Shopping basket

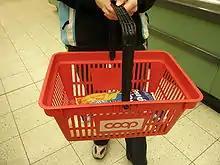
A shopping basket with items inside

A shopping basket is a basket provided by stores for shoppers to carry around items before purchase. They are the smaller equivalent of shopping carts. Some sources also use the term "shopping basket" as a synonym for shopping bag, referring to bags owned by customers used to carry purchased items home.